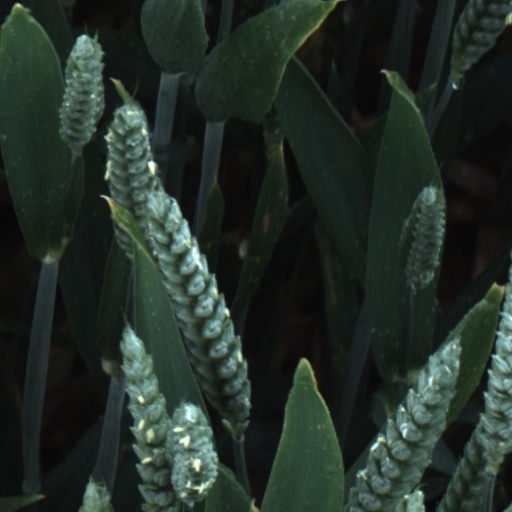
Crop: wheat